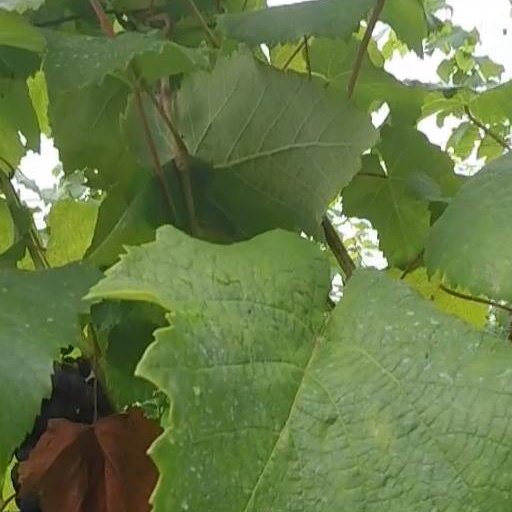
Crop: grape